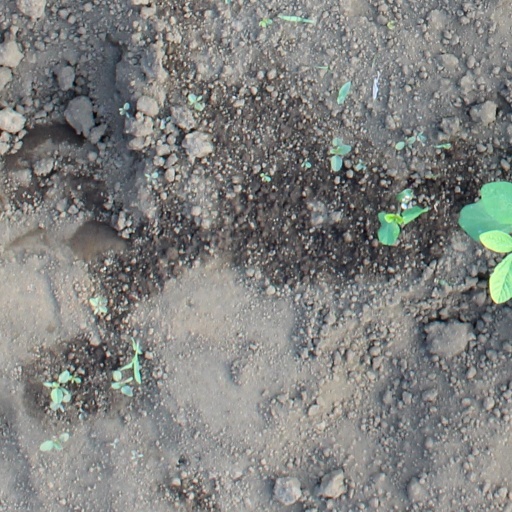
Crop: soybean